Dominique Guinard

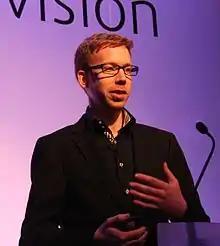

Dominique "Dom" Guinard is the CTO of EVRYTHNG. He is a technologist, entrepreneur and developer with a career dedicated to building the Internet of Things both in the cloud and on embedded Things. He is particularly known for his early contributions to the Web of Things along with other researchers such as Vlad Trifa, Erik Wilde and Friedemann Mattern. Guinard is a published researcher, a book author and a recognized expert in Internet of Things technologies